CompactFlash

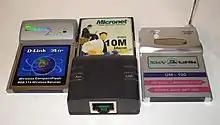
Various CF I/O network interface cards

Since CompactFlash interface is electrically identical to the 16-bit PC Card, the CompactFlash form factor is also used for a variety of Input/Output and interface devices. Many standard PC cards have CF counterparts, some examples include: